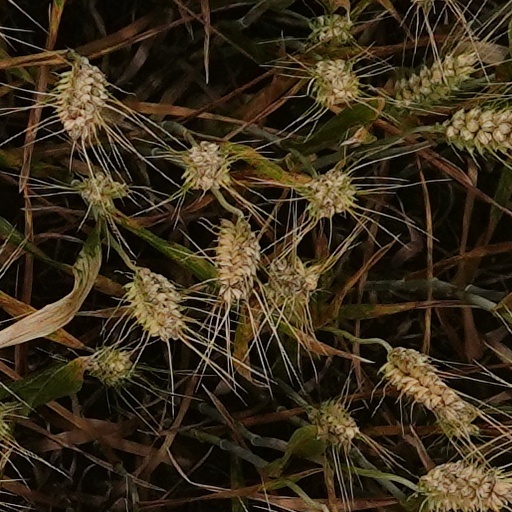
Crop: wheat